Bisson-class destroyer

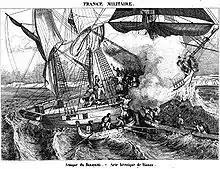
"Assault on the "Panayoti". Heroic act of Bisson", circa 1838

The class is named in tribute to the French Admiral who sacrificed himself aboard the ship "Panayoti" in 1827 during the Greek War of Independence.